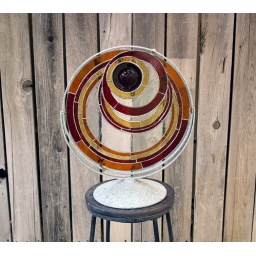
Seasonal Movement - Stained glass masterpiece that swivels 360 degrees in custom mount - 01